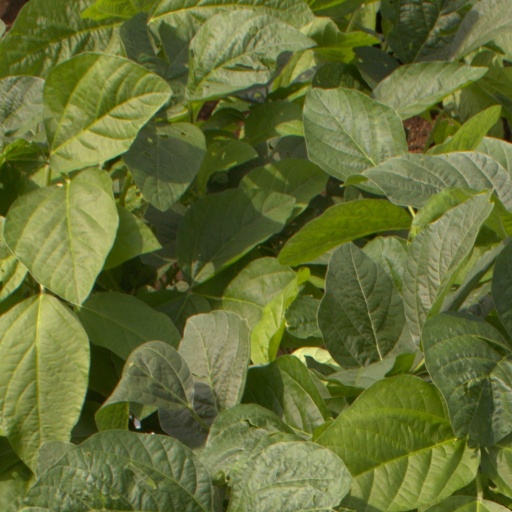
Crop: soybean